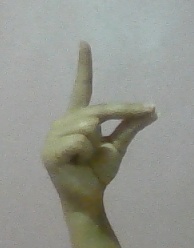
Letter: ta